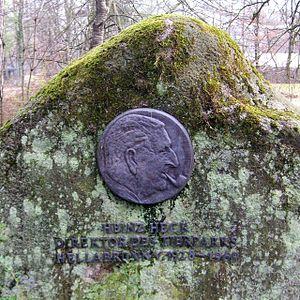
Heinz Heck est un biologiste allemand. Directeur du zoo de Munich, il est connu pour avoir tenté de reconstituer avec son frère Lutz des races d'aurochs et de tarpans.